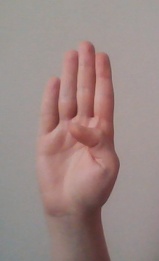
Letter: kaaf